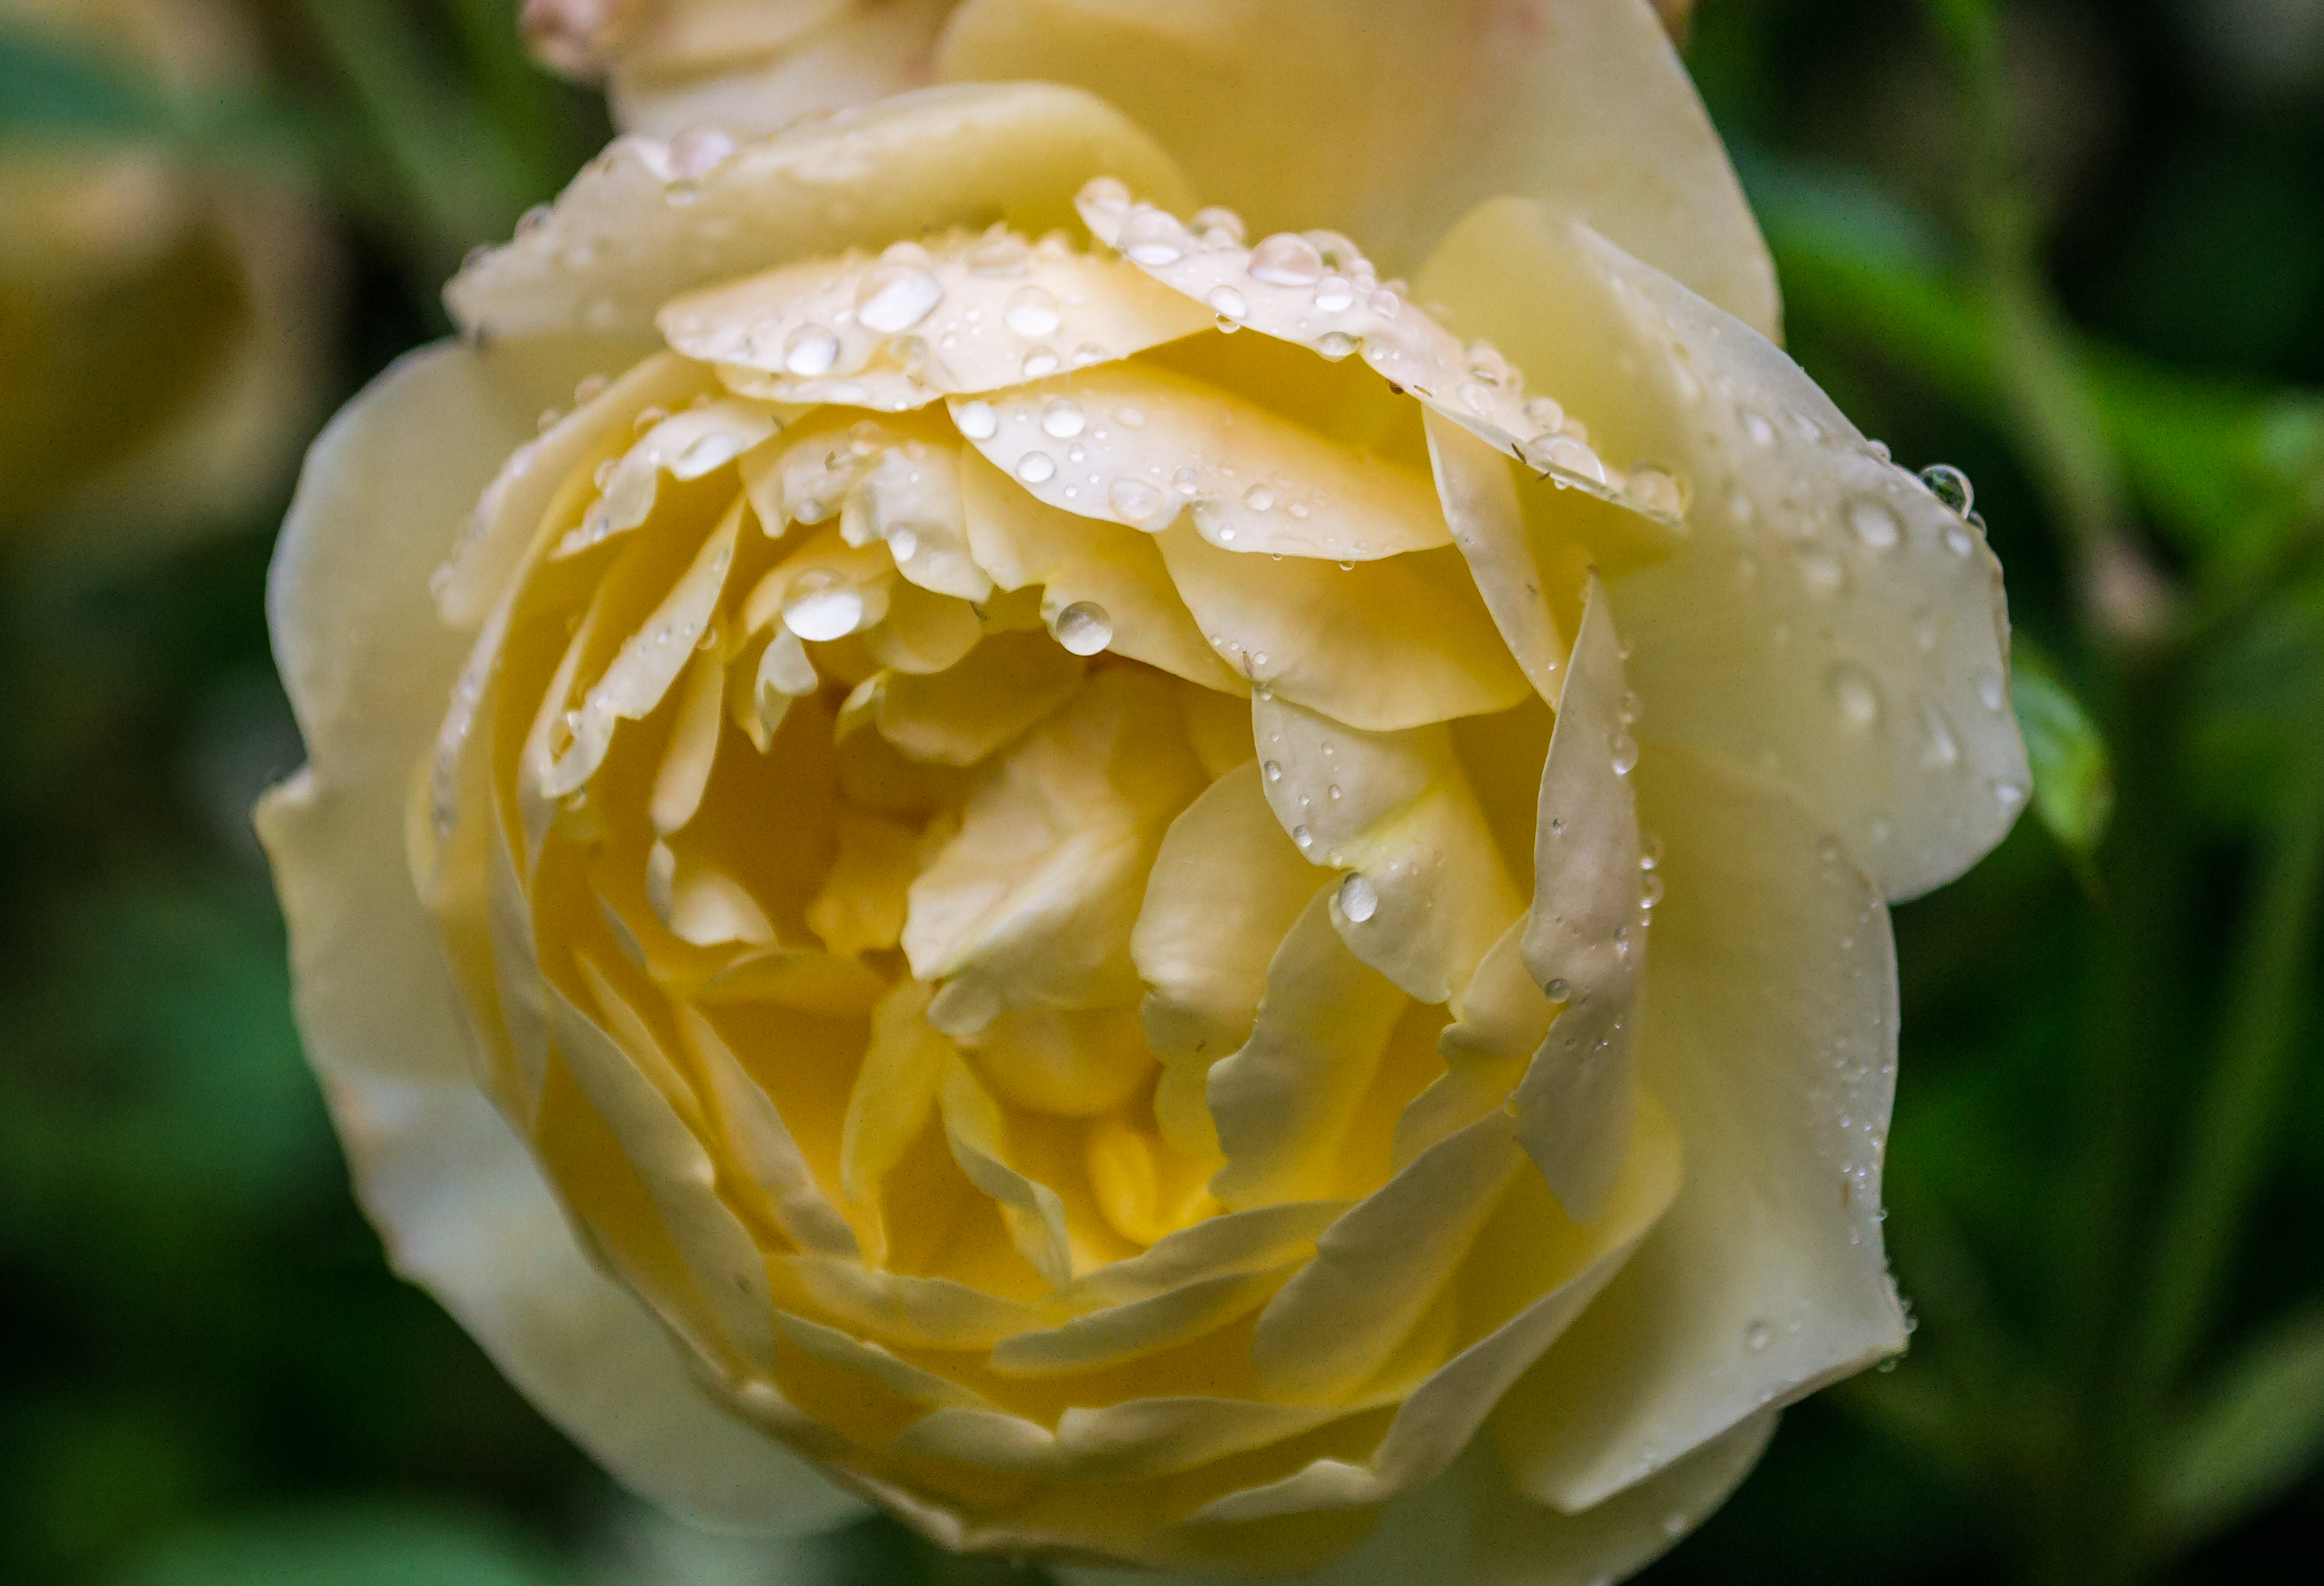
plant, rain, flower, petal, rose, yellow, garden, flora, flowers, floribunda, macro photography, flowering plant, garden roses, rose family, plant stem, land plant, austrian briar